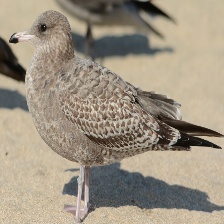
Species: CALIFORNIA GULL
Scientific name: LARUS CALIFORNICUS